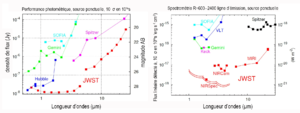
Performances photométrique et spectrométrique du télescope spatial infrarouge JWST
Le télescope spatial James-Webb est un télescope spatial développé par la NASA avec le concours de l'Agence spatiale européenne et de l'Agence spatiale canadienne. Son lancement est prévu le 31 octobre 2021.